Imaichi, Tochigi

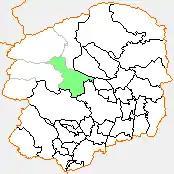
Map of Imaichi, Tochigi

As of 2003, the city had an estimated population of 62,517 and a population density of 256.72 persons per km. The total area was 243.52 km.